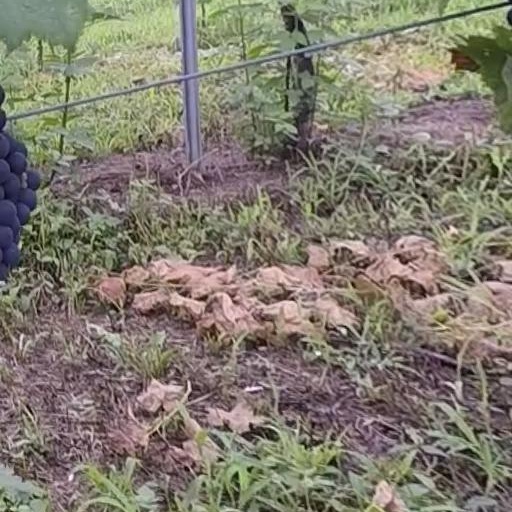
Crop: grape